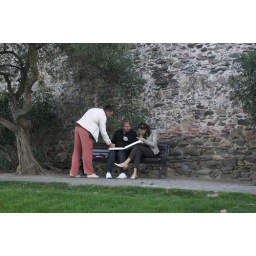
People in Collioure having a pizza in the park sorrounding the castle